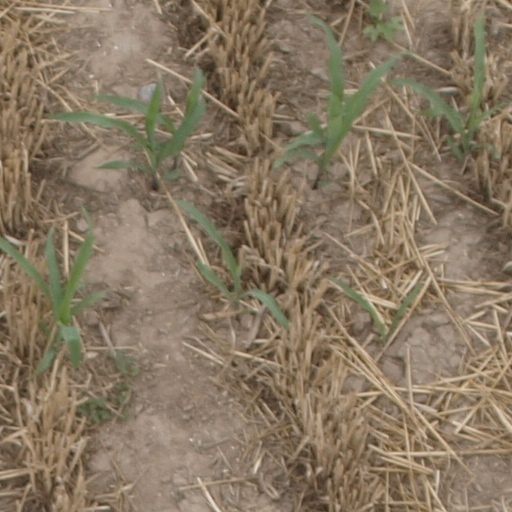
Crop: maize; corn